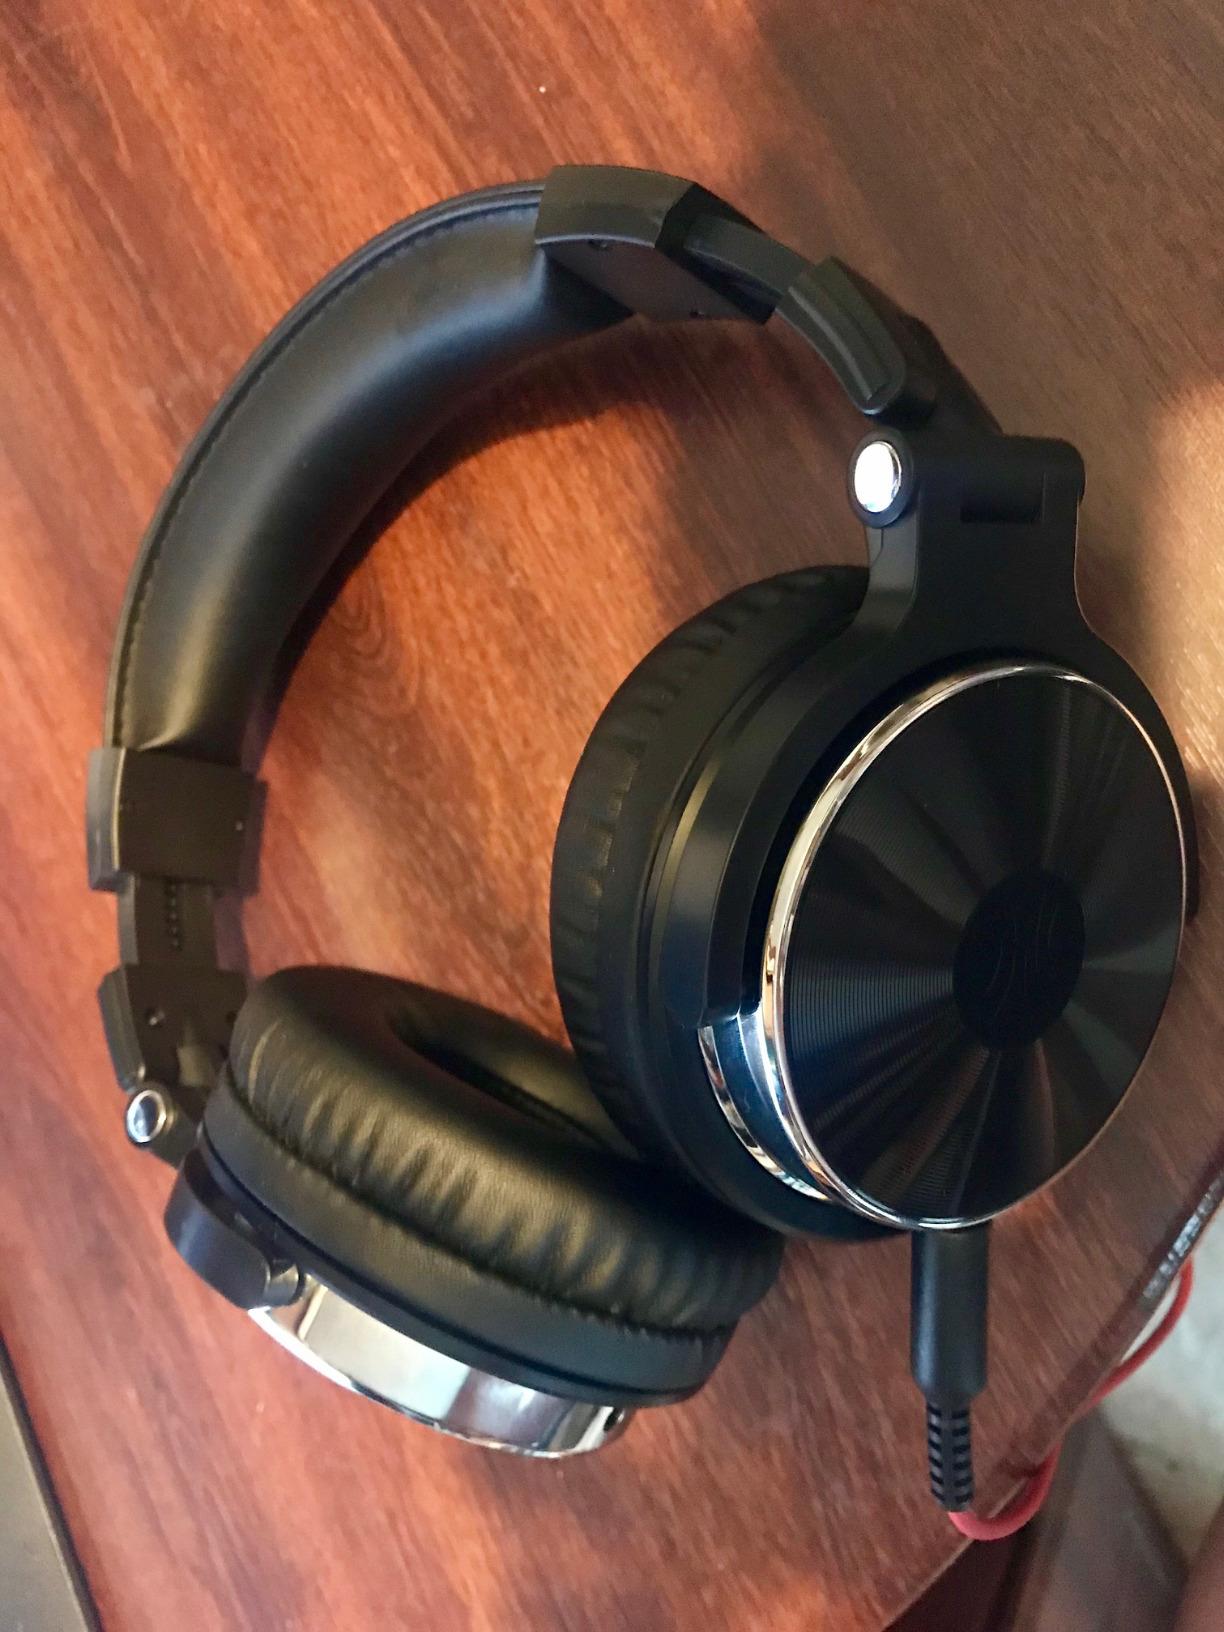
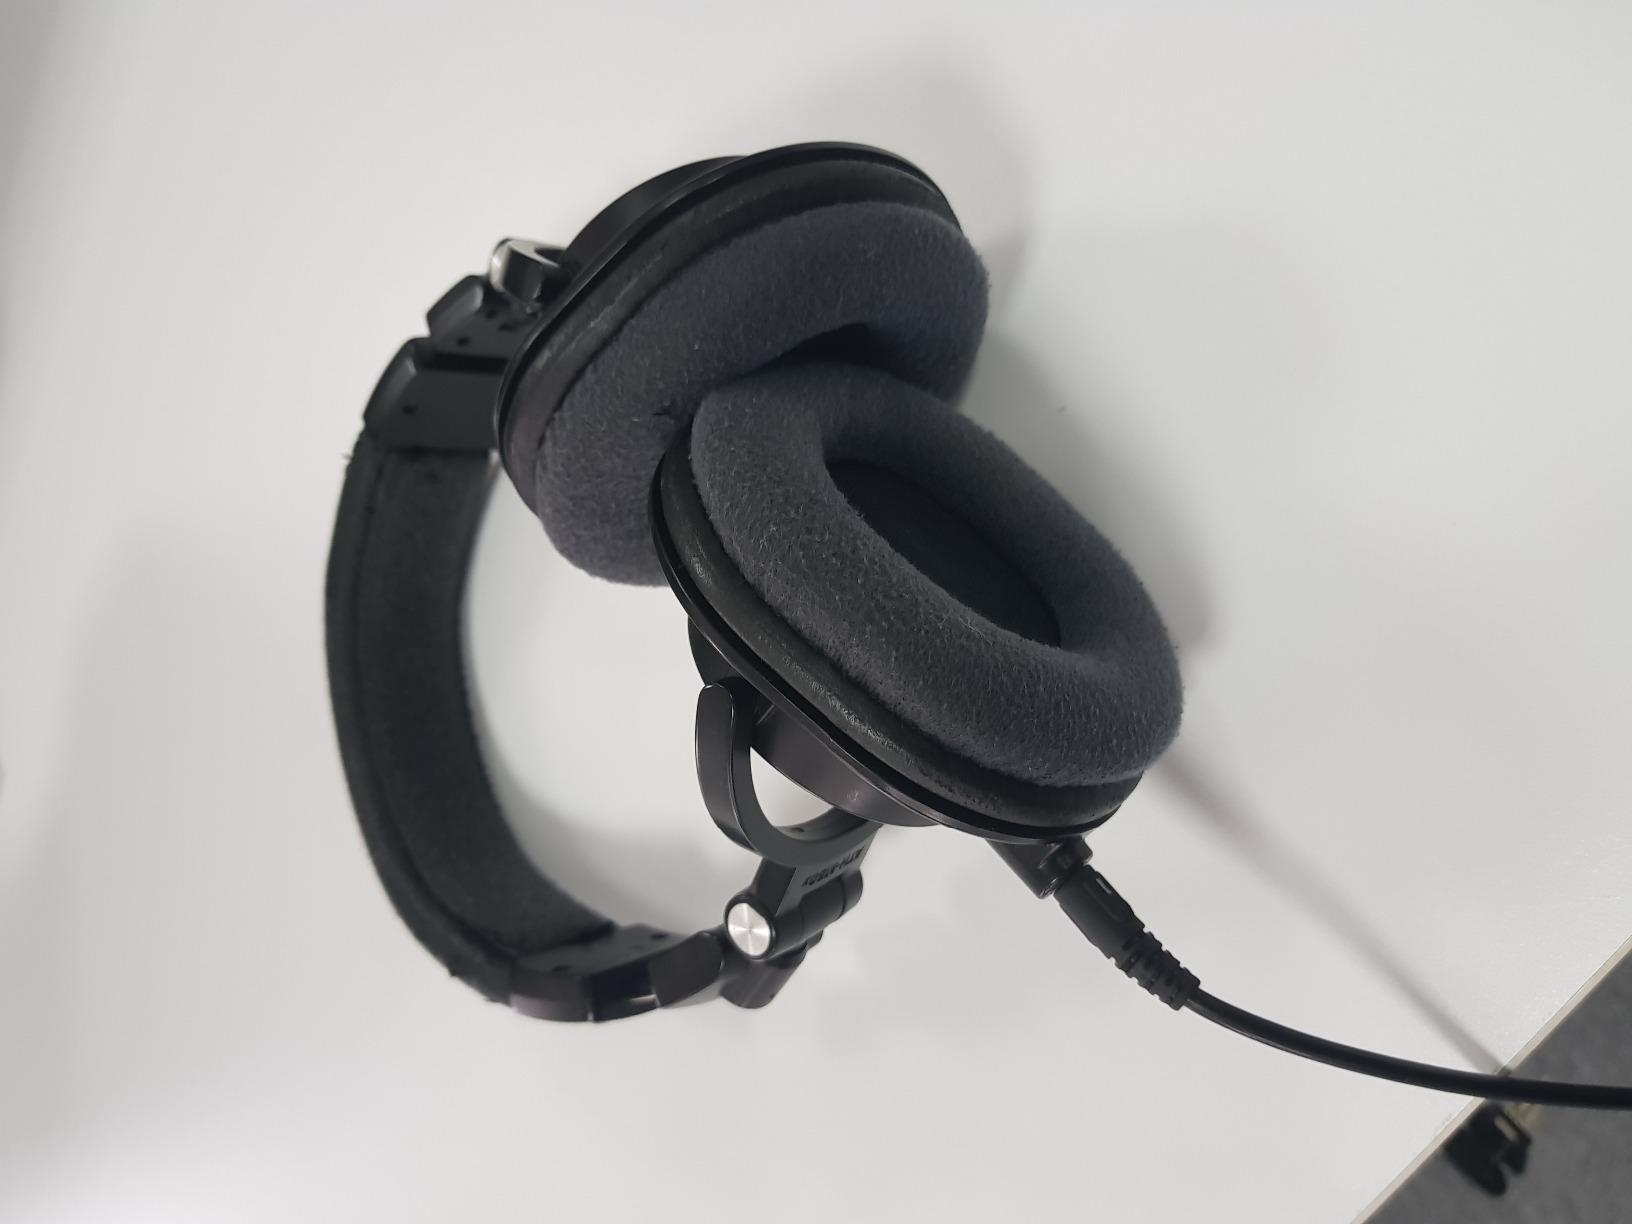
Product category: headphones
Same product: no